Catholic Church and Judaism

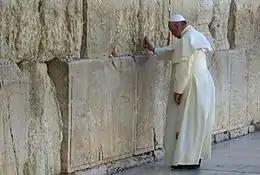
Pope Francis praying at the Western Wall in Jerusalem on his 2014 visit to Israel

While some popes offered protection to Jews, others implemented restrictive policies and actions that contributed to their marginalization and persecution. A key role was played by Pope Innocent III who justified his calls for lay and Church authorities to restrict Jewish "insolence" by claiming God made Jews slaves for rejecting and killing Christ. He proclaimed them to be the enemies of Christ, who must be kept in a position of social inferiority and prevented from exercising power over Christians.